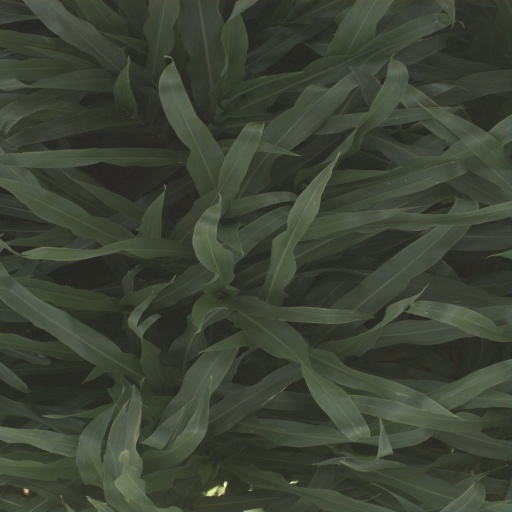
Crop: sorghum